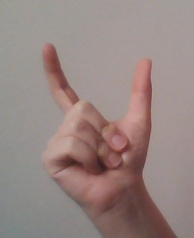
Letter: nun